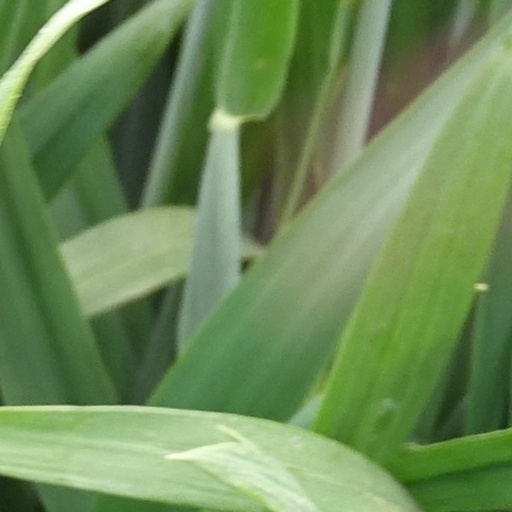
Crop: wheat